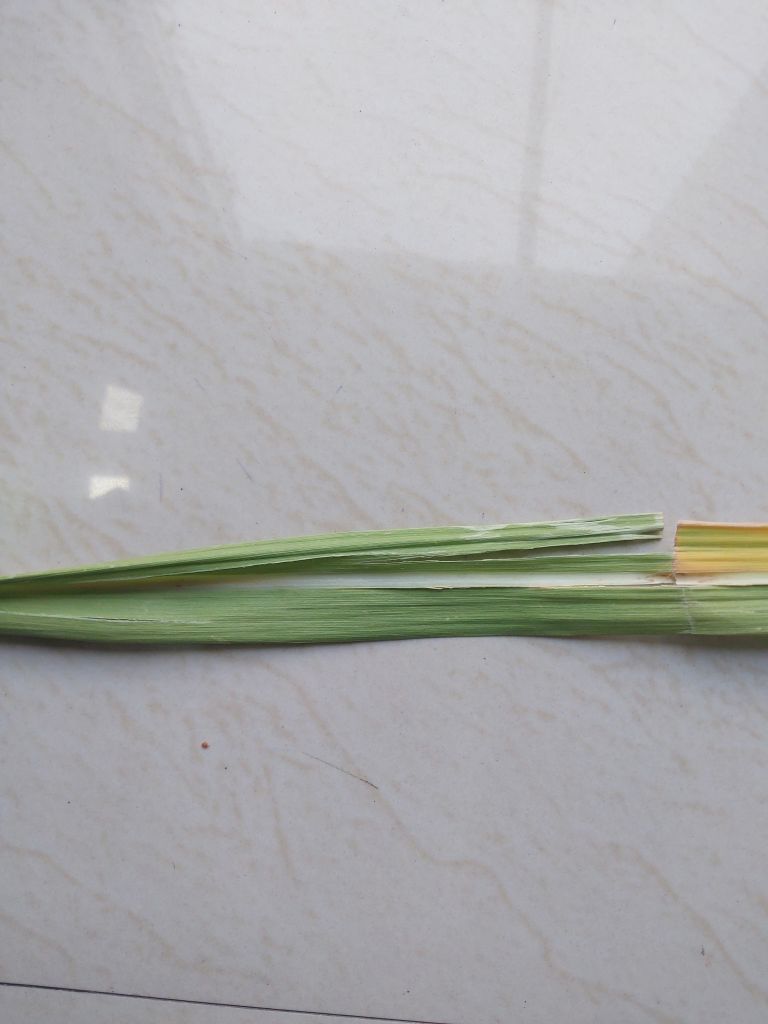
Label: Brown Spot